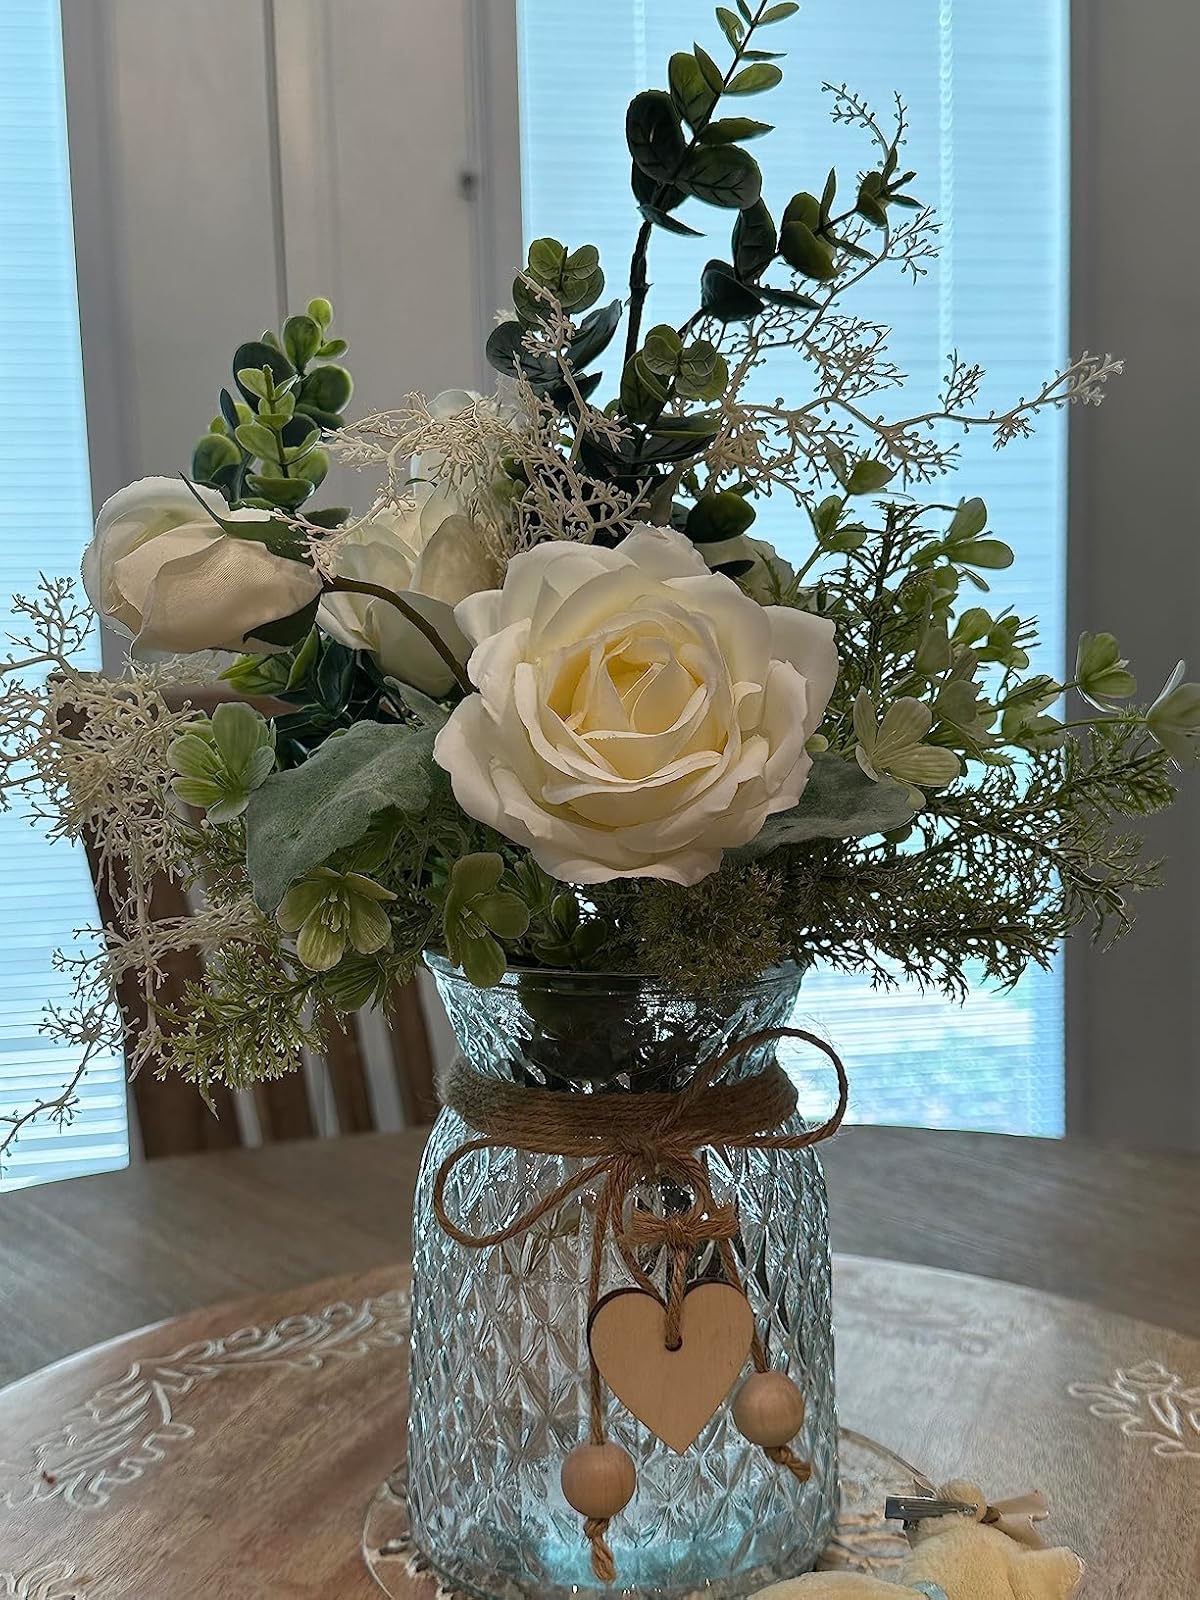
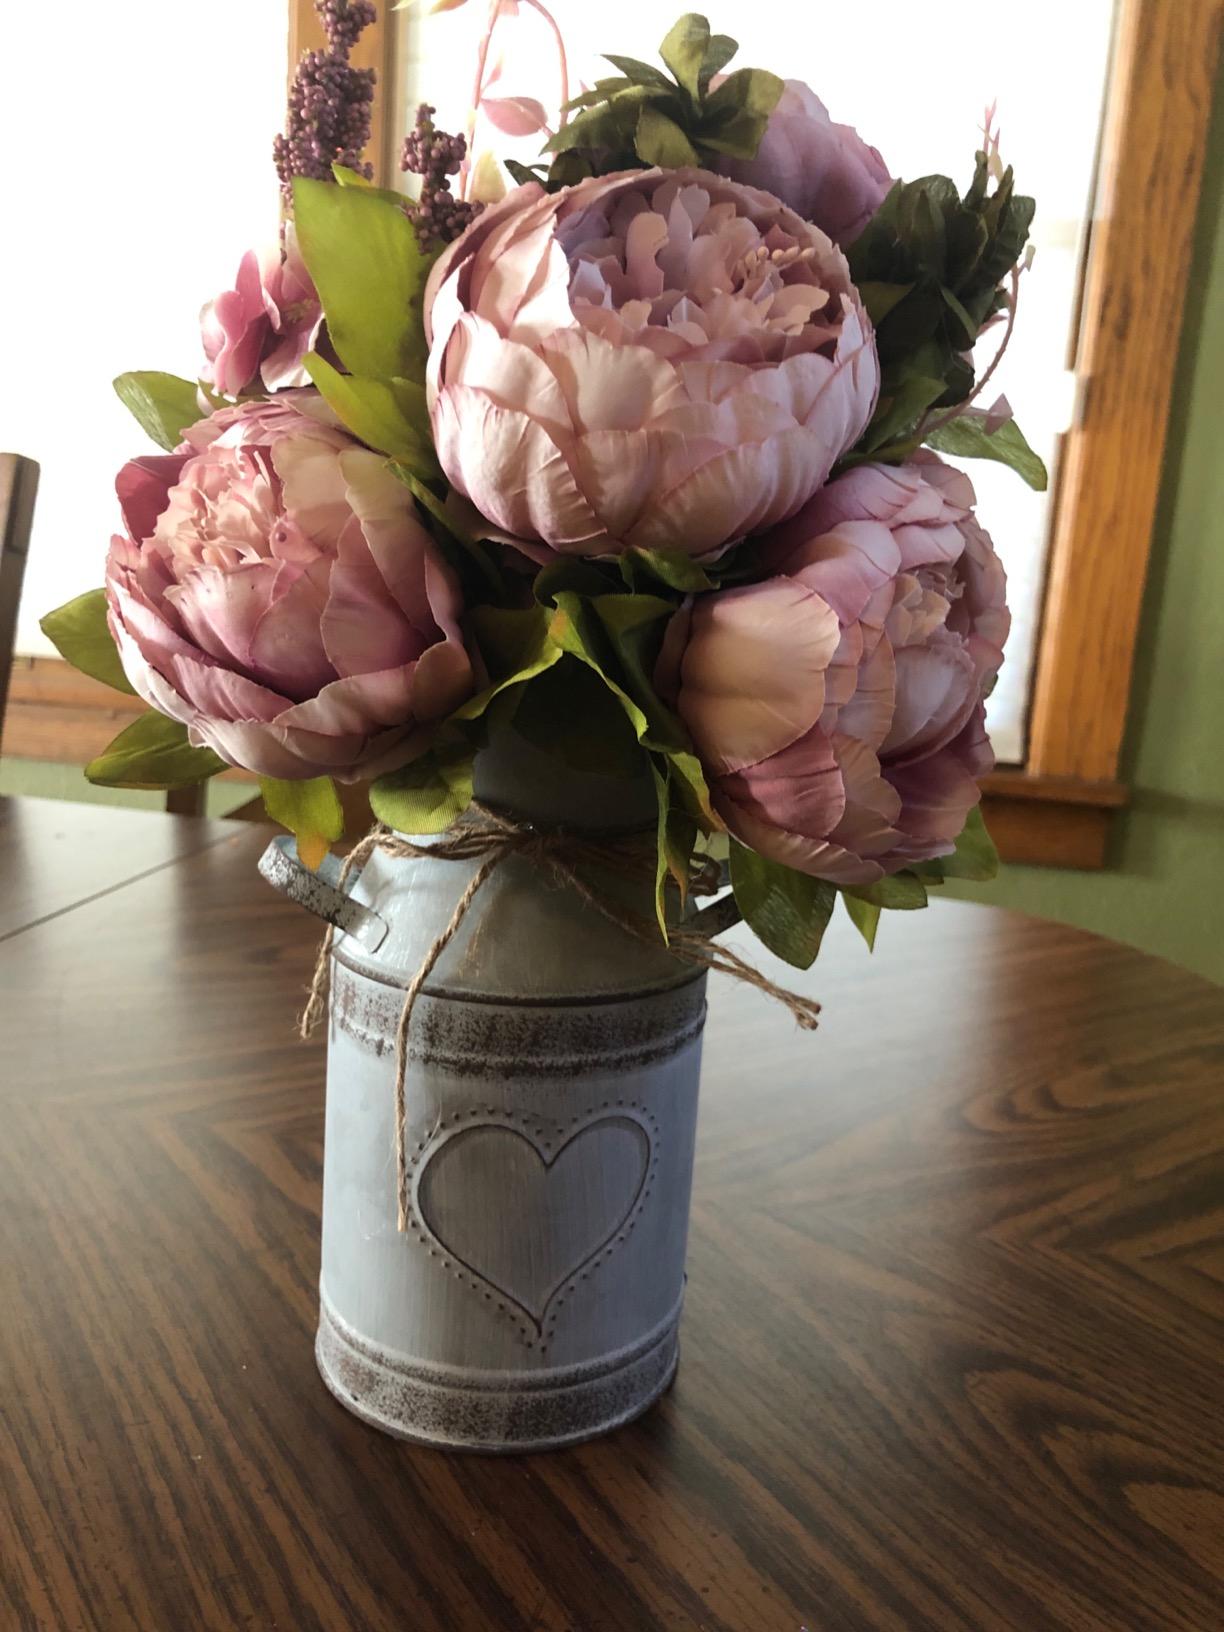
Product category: vase
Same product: no